Falconry

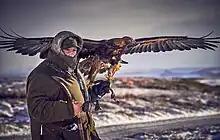
Mountain hare hunting with a golden eagle in Scotland

Falconers' birds are inevitably lost on occasion, though most are found again. The main reason birds can be found again is because, during free flights, birds usually wear radio transmitters or bells. The transmitters are in the middle of the tail, on the back, or attached to the bird's legs.